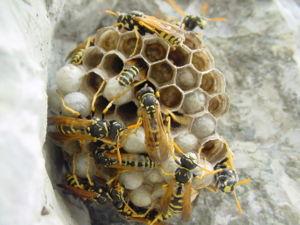
Le couvain est l'ensemble des œufs, larves et nymphes, protégé, soigné et alimenté par les nourrices dans une colonie d'insectes hyménoptères sociaux tels que les Apidae, les Vespoidea, les Fourmis ainsi que chez les Isoptères tels que les Termites.